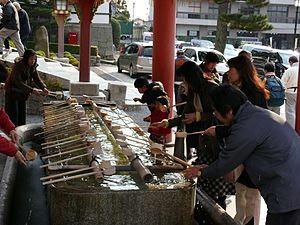
O-harai, purification rituelle. image sur commons.
Le shinto ou shintoïsme est un ensemble de croyances datant de l'histoire ancienne du Japon, parfois reconnues comme religion. Elle mélange des éléments polythéistes et animistes. Il s'agit de la plus ancienne religion connue du Japon ; elle est particulièrement liée à sa mythologie. Le terme « shintō », lecture sino-japonaise, ou kami no michi, est apparu pour différencier cette vieille religion du bouddhisme « importé » de Chine au Japon au VIᵉ siècle. Ses pratiquants seraient aujourd'hui plus de 90 millions au Japon.